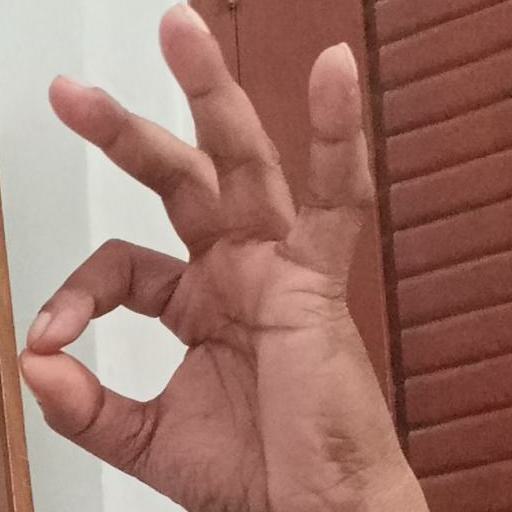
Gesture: ok